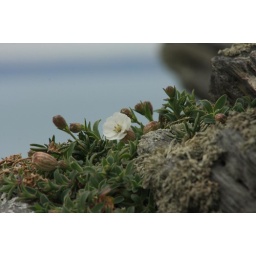
The top of Tintagel castle is very cold and windy, but these flowers hid in the cracks in the cliffs.